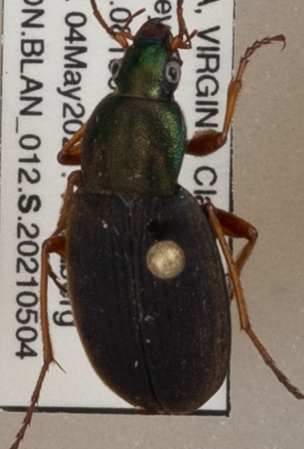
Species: Chlaenius aestivus
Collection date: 2021-05-04
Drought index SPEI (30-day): -0.114
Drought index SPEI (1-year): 0.184
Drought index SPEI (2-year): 0.398